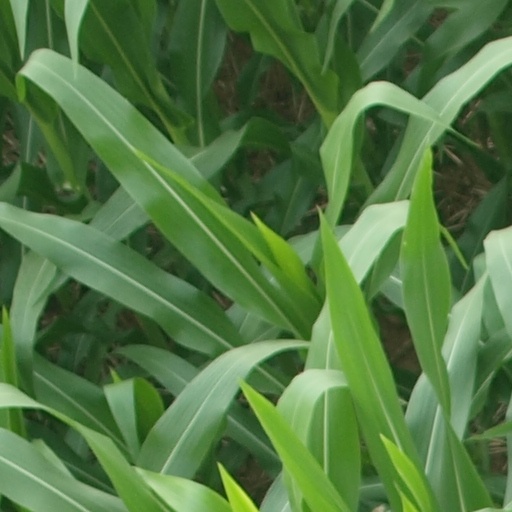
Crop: maize; corn